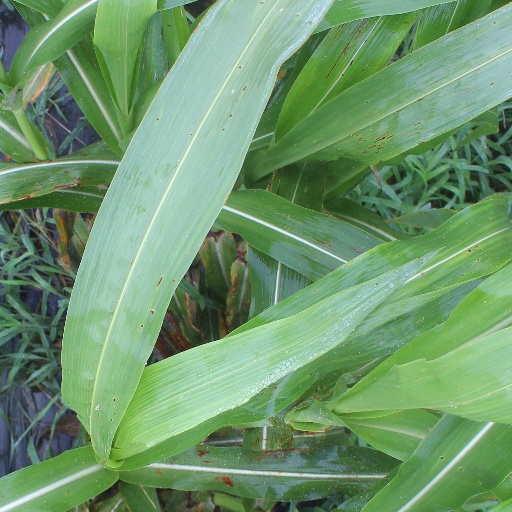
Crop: sorghum